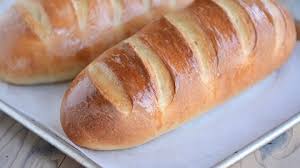
Waste category: biological